Pontifical Villas of Castel Gandolfo

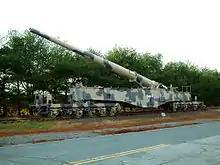
"Anzio Annie," one of two German Krupp K5 238 mm railway guns hidden in the vicinity of Ciampino, which were one of the main targets of the Anglo-American bombardment, but without success. Renamed "Anzio Annie" and "Anzio Express" by the Allies, each of their shots rattled houses even miles away. Today "Anzio Annie" is on display in Aberdeen, Maryland. "Anzio Express," on the other hand, is on display in France, in Audinghen, Nord-Pas-de-Calais. The Germans called them "Leopold" and "Robert," respectively.

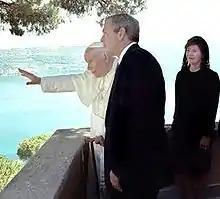
Pope John Paul II and U.S. President George W. Bush with his wife Laura overlooking a terrace of the palace on Lake Albano (23 July 2001)

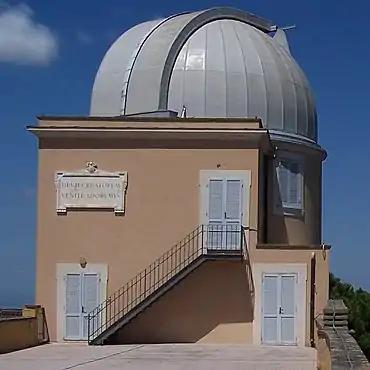
One of the four domes covering the observatory's telescopes.

Pope Pius VI (1775–1799) never visited Castel Gandolfo, partly because of the political upheavals that troubled his reign after the French Revolution of 1789. In fact, on the night of 9–10 Feb. 1798, French general Louis-Alexandre Berthier entered Rome; on 15 Feb, the Roman Republic was proclaimed; and on 19 Feb, the pope was forced to leave the Urbe bound for France (he died in August 1799 in Valence, in the department of Drôme).